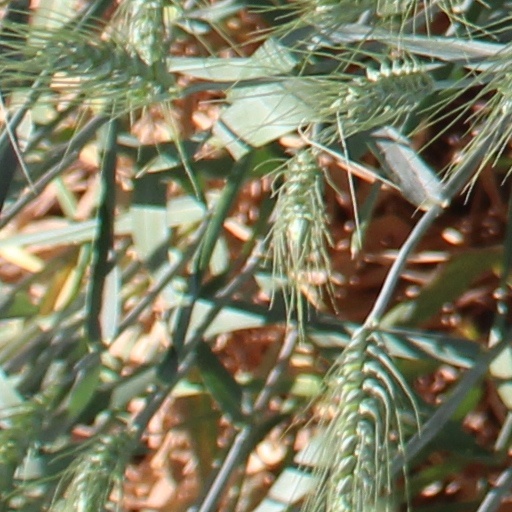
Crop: wheat